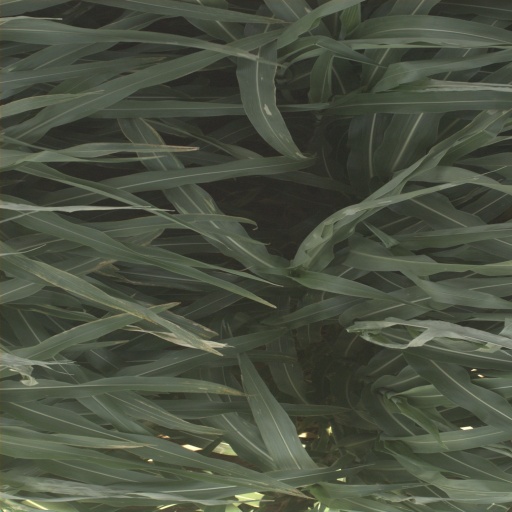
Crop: sorghum